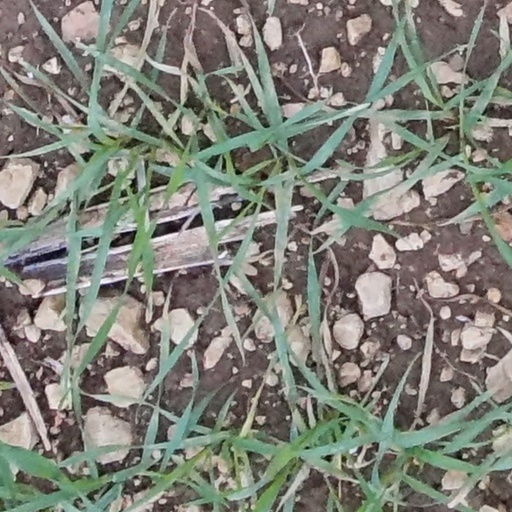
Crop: wheat